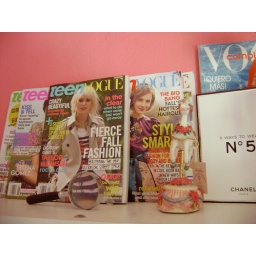
full view of my wall. I got bored and re decorated my shelf above my bed